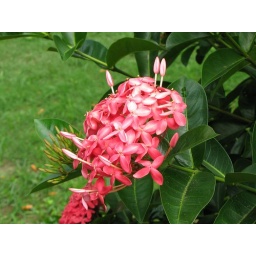
pink flower in Mexico